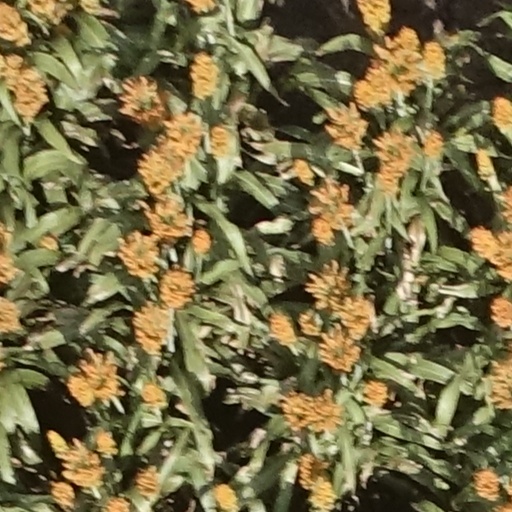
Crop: sorghum